Amos Tversky

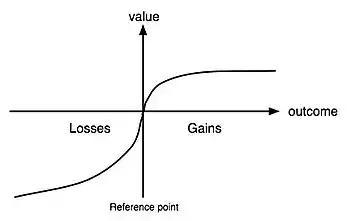
The shape of the value (utility) function in prospect theory. The asymmetry of the function corresponds to loss aversion.

Kahneman said that Tversky "had simply perfect taste in choosing problems, and he never wasted much time on anything that was not destined to matter. He also had an unfailing compass that always kept him going forward.